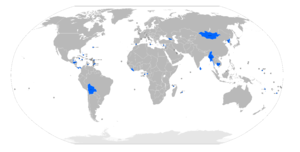
Bekvemmelighedsflag
Lande, der har skibe indregistreret under bekvemmelighedsflag.
Bekvemmelighedsflag er et flag tilhørende et land, men som benyttes på skibe med ejere fra et andet land. Skibsejeren kan på den måde undgå høje skatter i hjemlandet og også gøre skibsregistreringen lettere. Landet, der stiller flaget til rådighed, tager betaling for tjenesten, og i nogle små lande er denne betaling en betydelig indtægtskilde. Det gælder blandt andet Liberia, Bahamas og Panama.